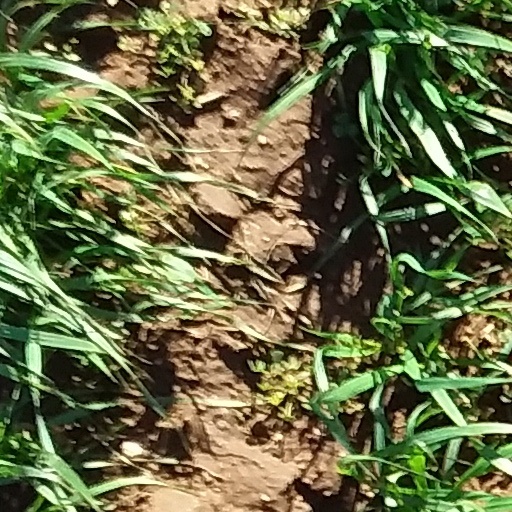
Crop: wheat